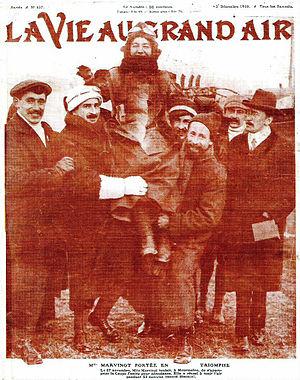
In La vie au grand air, en couverture Marie Marvingt.
Marie Marvingt, née le 20 février 1875 à Aurillac et morte le 14 décembre 1963 à Laxou, est une pionnière de l'aviation, inventrice, sportive, alpiniste, infirmière et journaliste française.